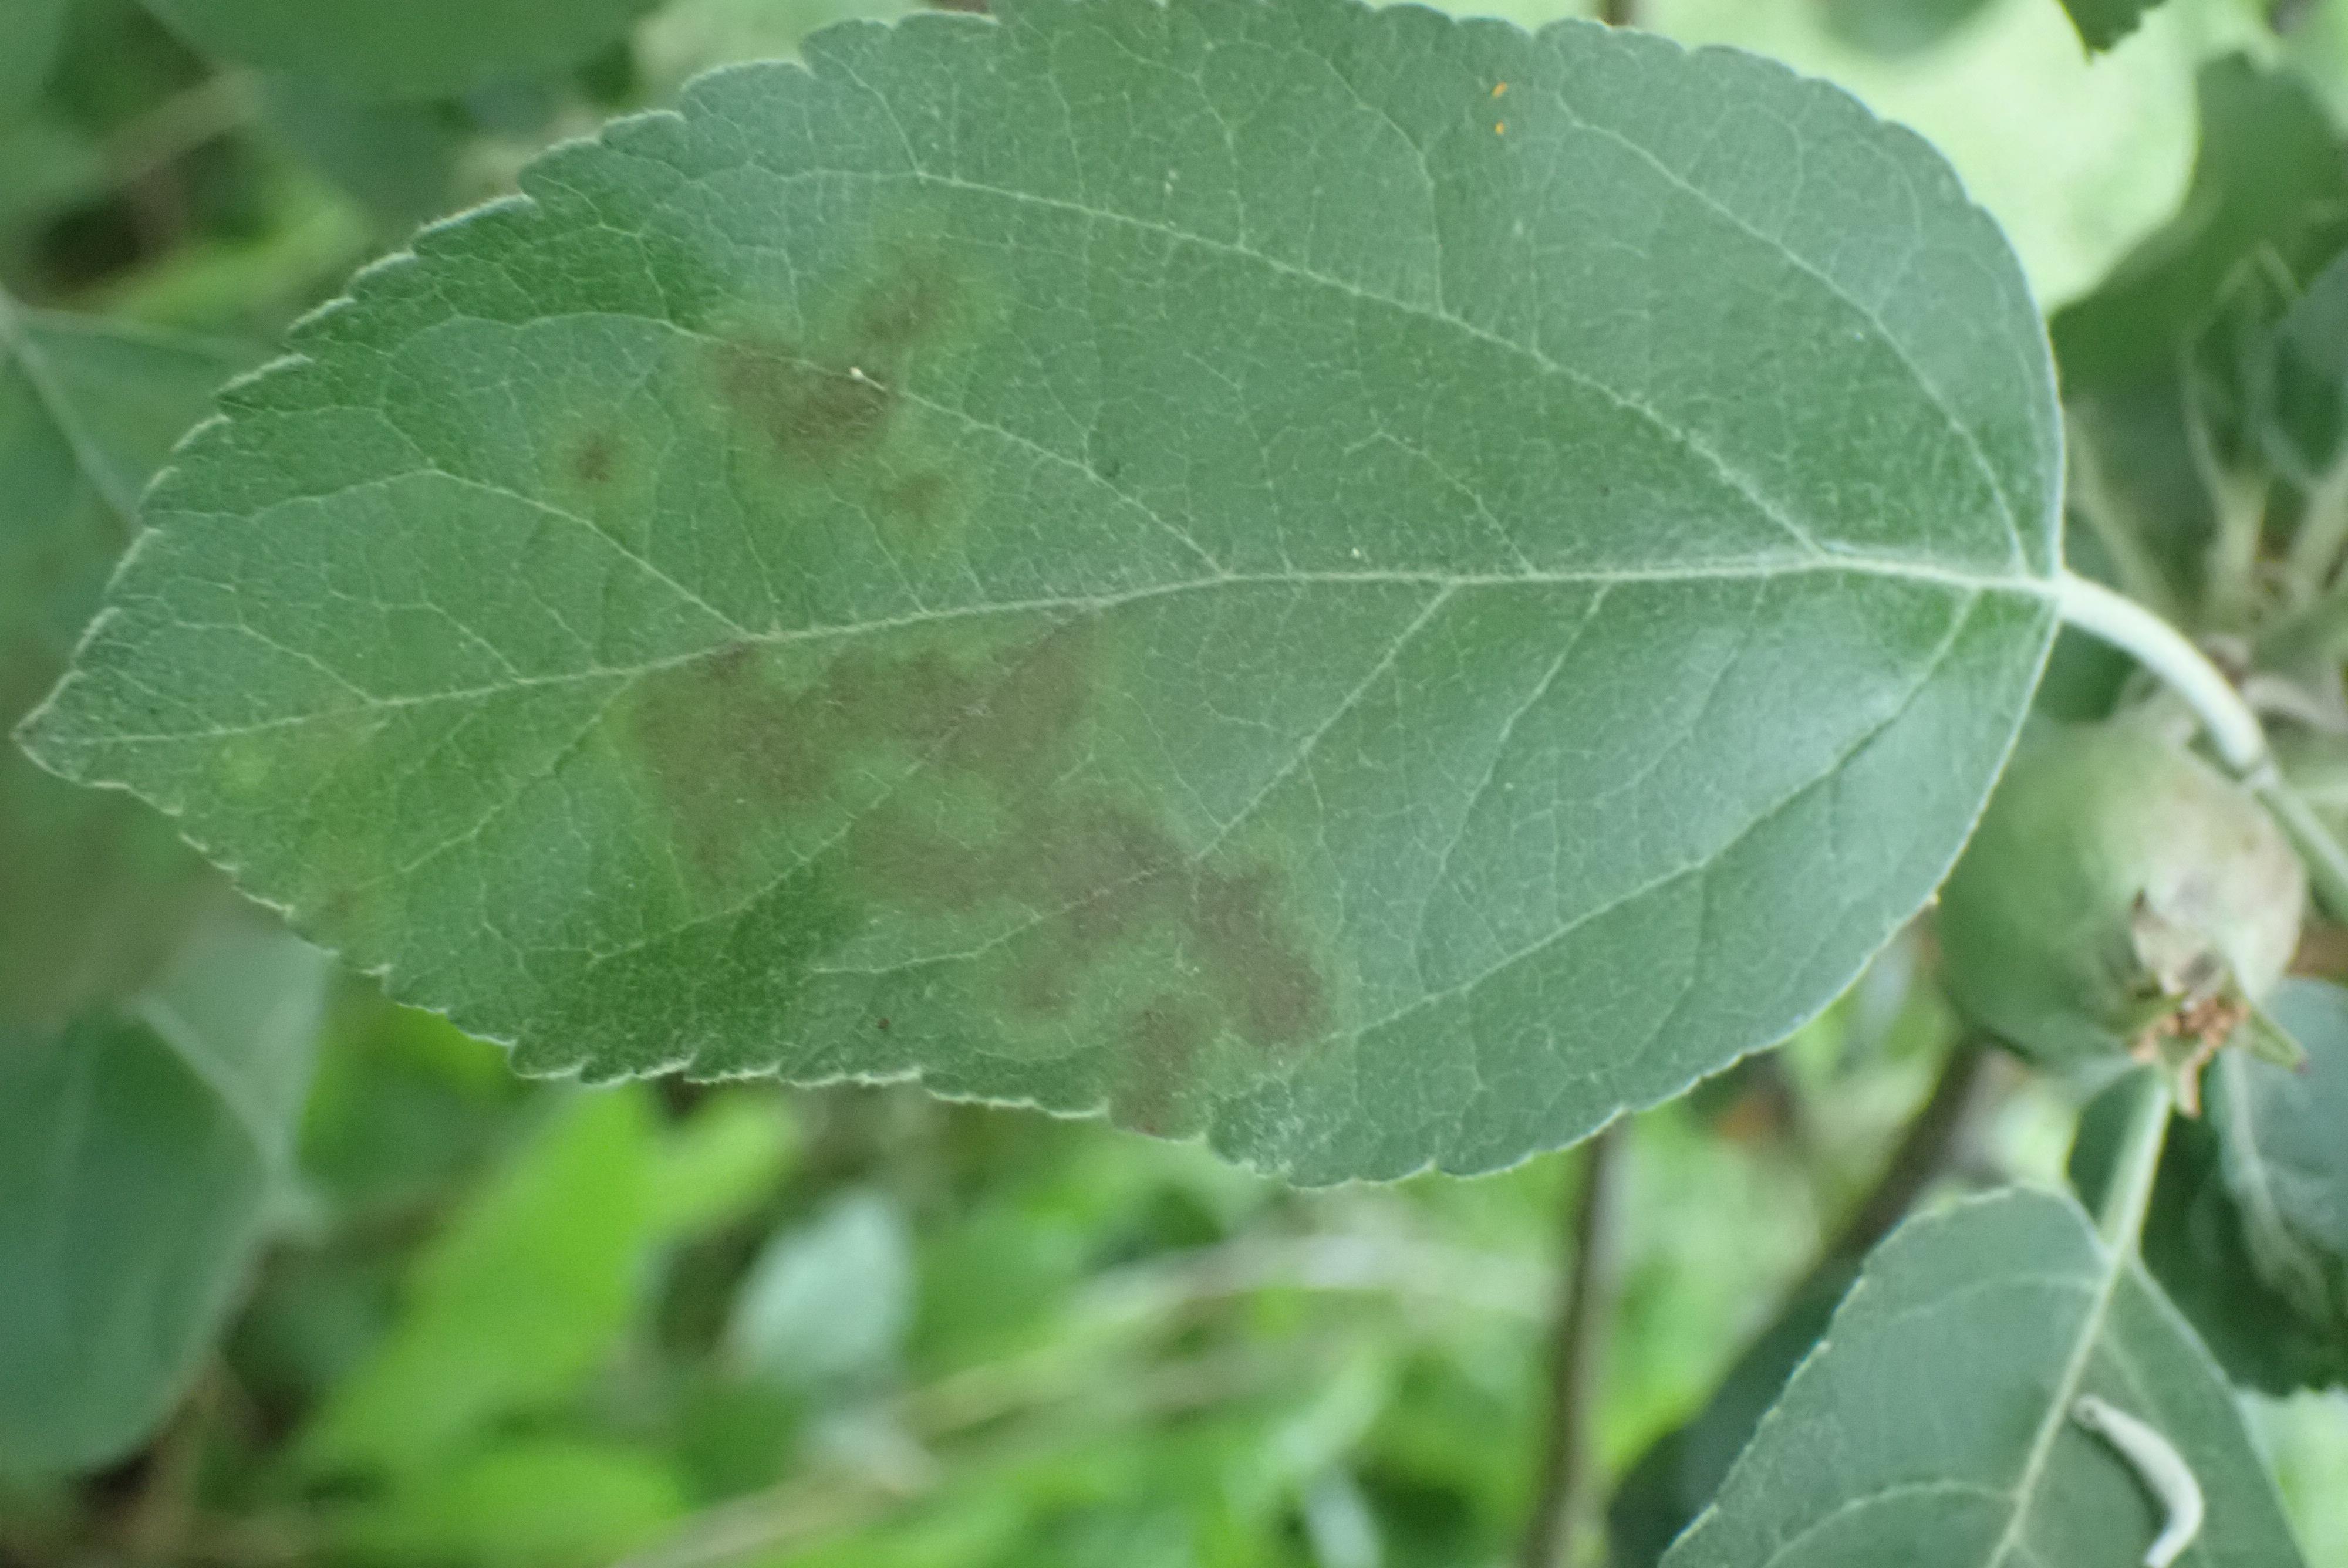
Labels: scab